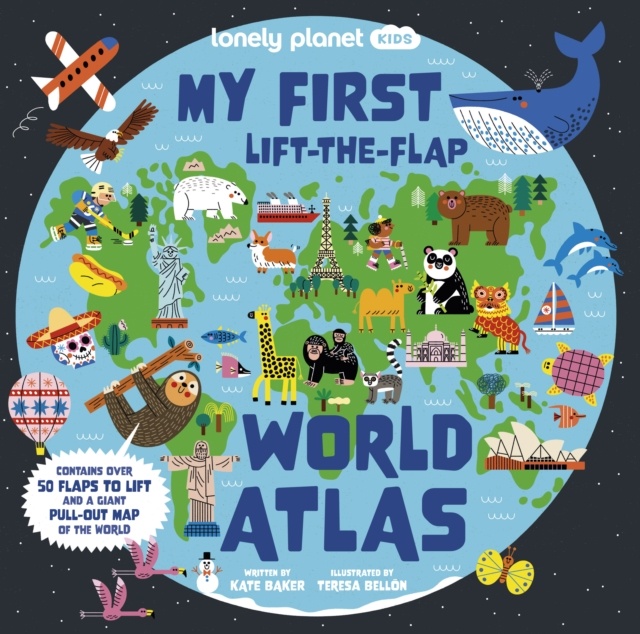
Lonely Planet Kids My First Lift-the-Flap World Atlas
Author: Lonely Planet Kids, Kay, Liz Educational: Geography Published on 11 August 2023 by Lonely Planet Global Limited in Ireland. Hardback | 16 pages 216 x 216 x 16 | 550g Welcome to the world! This beautifully illustrated atlas takes young readers on a hands-on tour of our incredible planet. With over 40 flaps to lift, kids will learn all about the 7 continents and 5 oceans that make up the Earth, explore many of its countries, meet lots of its peoples, and see some of its most amazing wildlife and buildings. Written by Kate Baker, this book uses engaging illustration and simple language to introduce early readers to the world in an interactive format that is sure to excite. Also included is a pull-out wall map of the world. Let's start our globe-trotting adventure!Contents includes:- Welcome to the World! (plus the world's oceans)- North America- South America- Europe- Africa- Asia- Australasia and Oceania- Antarctica - Plus a pull-out world map About Lonely Planet Kids: Lonely Planet Kids - an imprint of the world's leading travel authority Lonely Planet - published its first book in 2011. Over the past 45 years, Lonely Planet has grown a dedicated global community of travellers, many of whom are now sharing a passion for exploration with their children. Lonely Planet Kids educates and encourages young readers at home and in school to learn about the world with engaging books on culture, sociology, geography, nature, history, space and more. We want to inspire the next generation of global citizens and help kids and their parents to approach life in a way that makes every day an adventure. Come explore!
Brand: HUNTS BOOKSHOP LTD
Category: Home & Garden > Decor > World Globes > Kids' Globes